Azteca horse

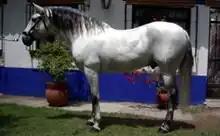
Side view

According to the breed standard of the Mexican registry, Azteca horses cannot have more than 75 percent of their parentage from any one of the foundation breeds (Andalusian, Quarter Horse and Mexican Criollo); Criollo blood may be no more than 50%, and only from unregistered mares within Mexico. Horses are classified in one of six registration categories, designated with letters A through F, depending on their parentage. Only certain crosses between the different classes are permitted. In Mexico, Azteca horses must conform to a strict phenotype standard established by the Secretaría de Agricultura, Ganadería, Desarrollo Rural, Pesca y Alimentación (SAGARPA), the Mexican agriculture ministry, which requires inspection of foals at seven months for the issue of a "birth certificate"; a foal that does not meet the breed standards may be denied registration even if both parents are registered Aztecas approved for breeding. Full registration and approval for breeding are subject to a second and more detailed inspection at age three or more, and granted only to those horses that fully satisfy the requirements of the standard.